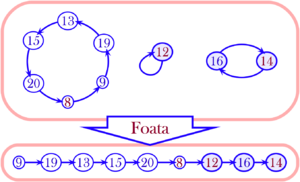
Correspondance fondamentale de Foata, version généralisée à un ensemble quelconque d'entiers (plutôt qu'à [ [ 1 , n ] ] &#xA0
La bijection de Joyal consiste à « déplier », à l'aide de la correspondance fondamentale de Foata, la partie cyclique d'une application de dans pour en faire un arbre de Cayley. La bijection de Joyal permet de donner une démonstration élégante de la formule de Cayley, selon laquelle le nombre d'arbres étiquetés à n sommets, appelés aussi arbres de Cayley, est :